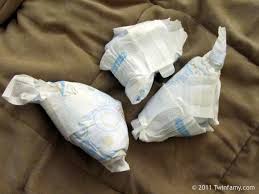
Waste category: trash